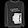
Label: Pullover